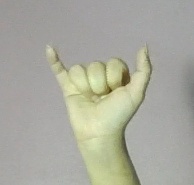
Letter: ya